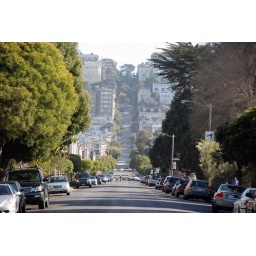
Hilly road in the Marina district. Hope those dogs made it across OK.